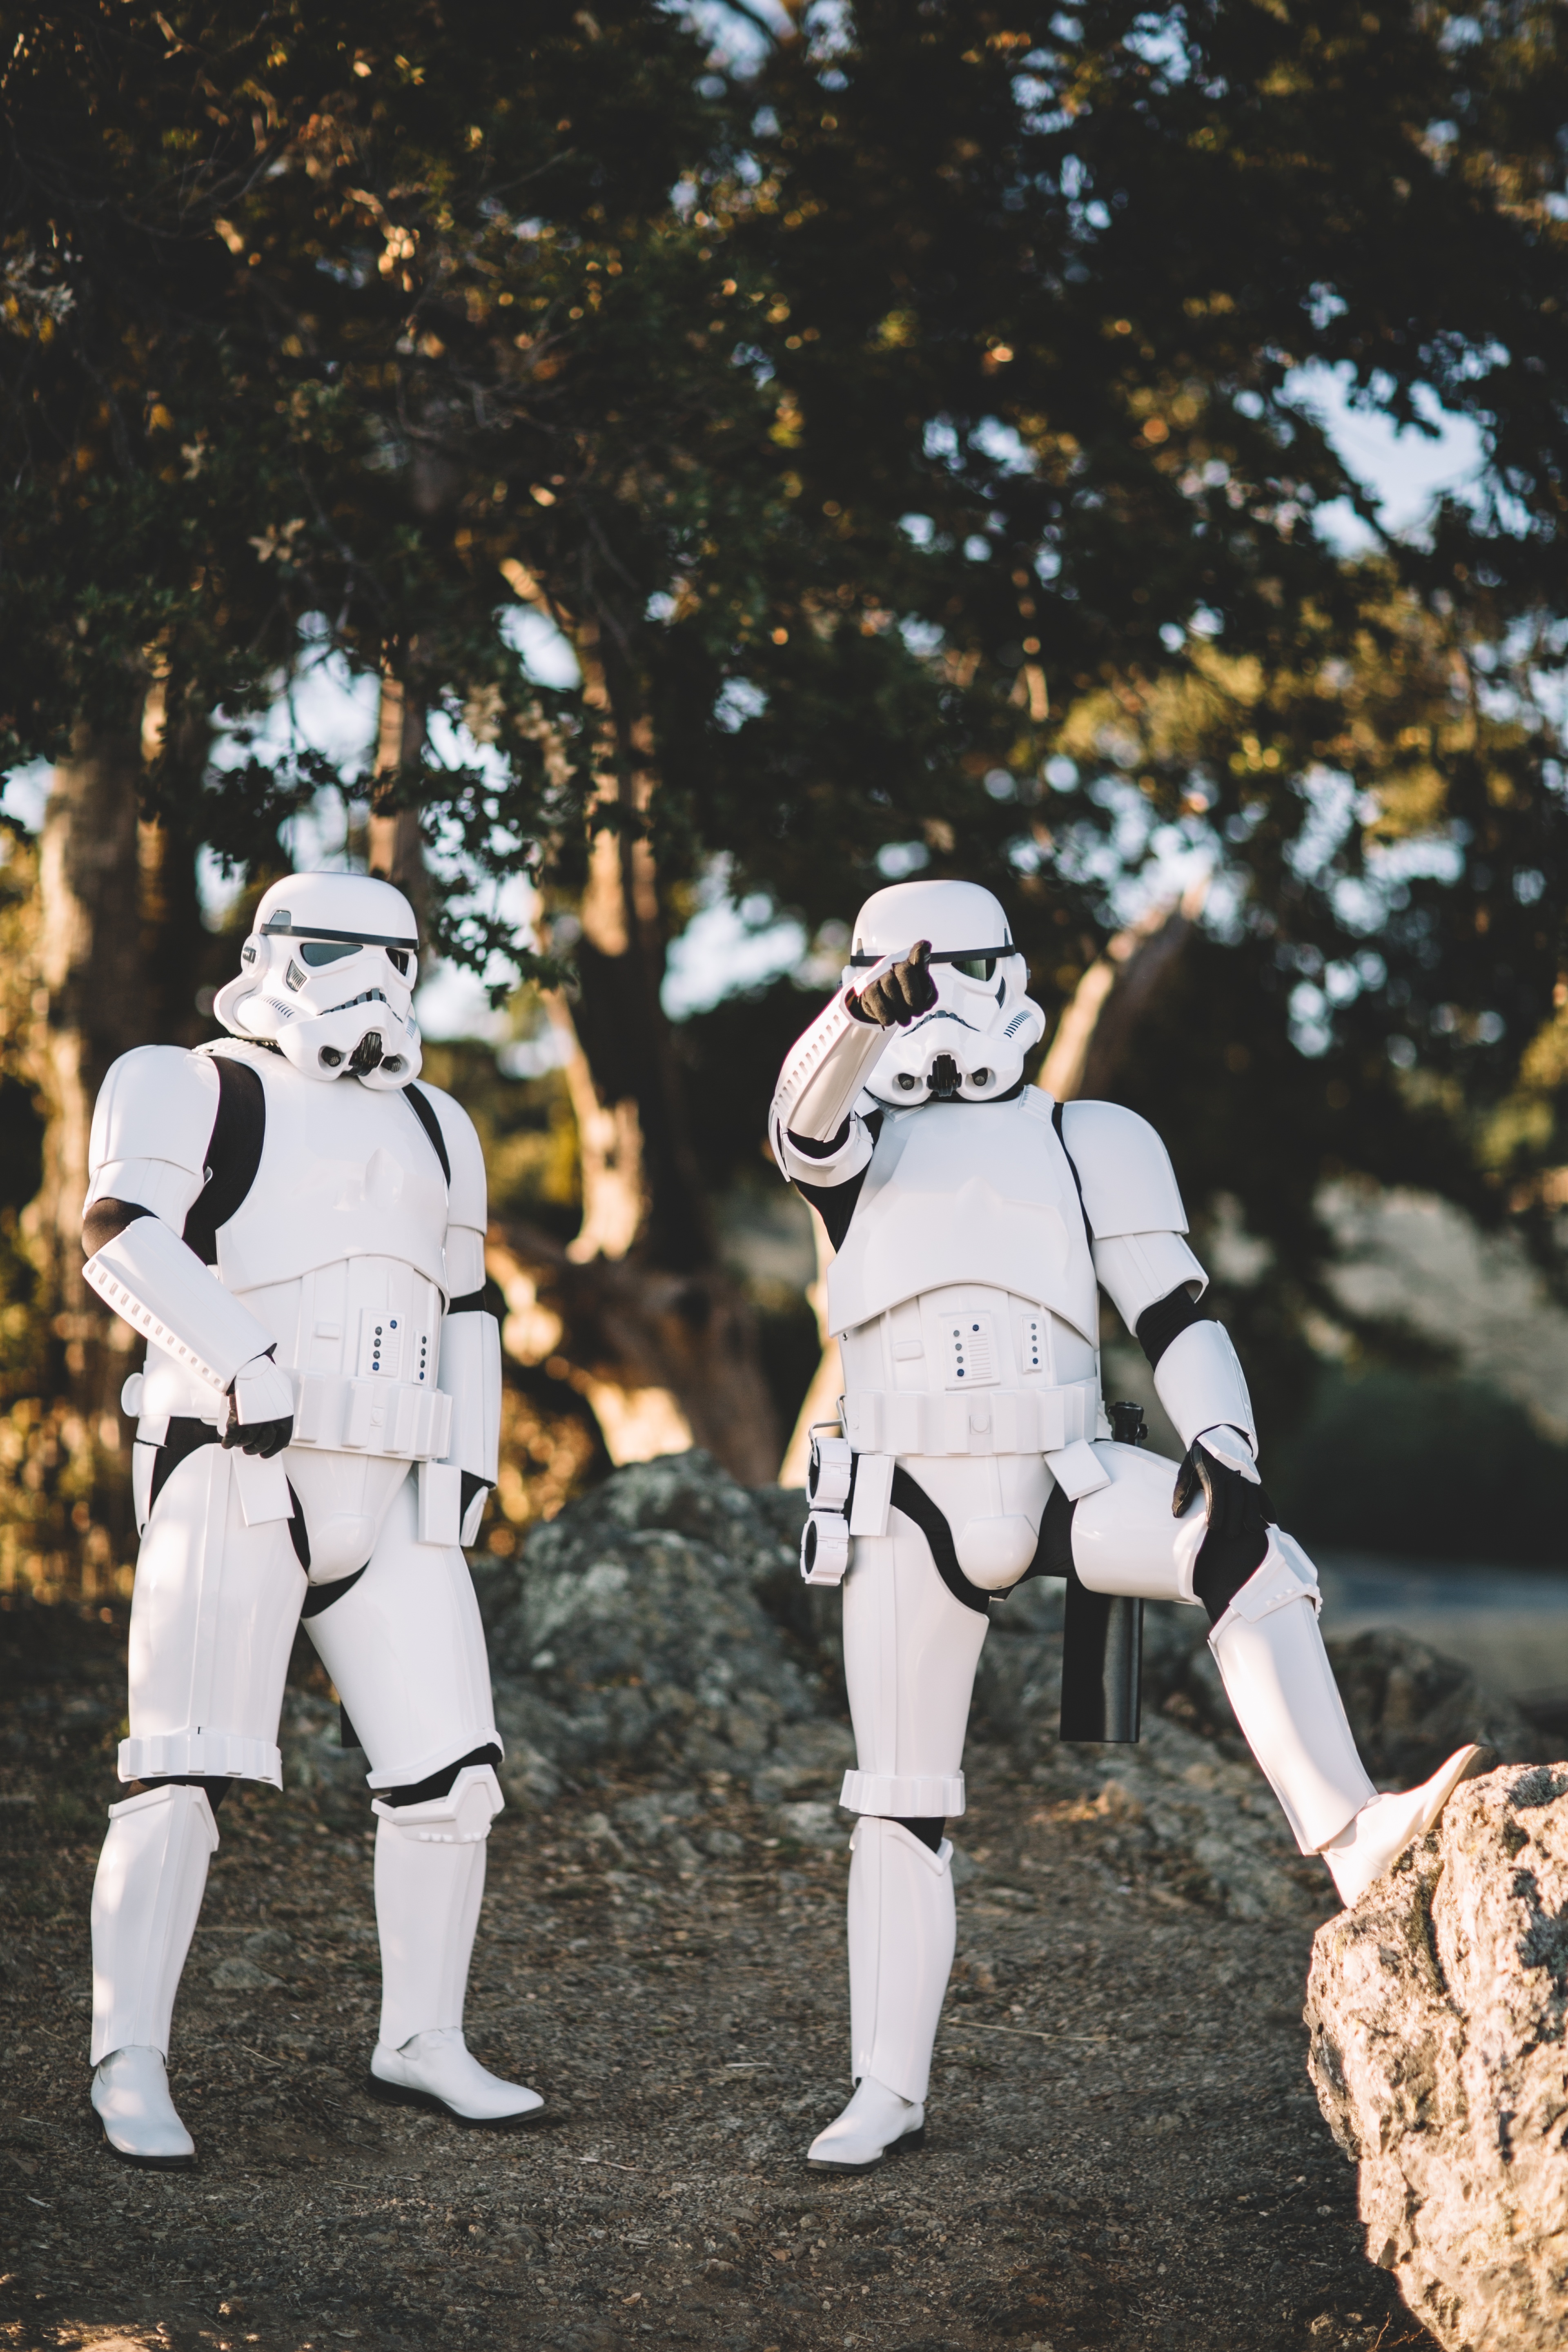
spring, clothing, outdoors, fun, costume, anime, wear, storm troopers